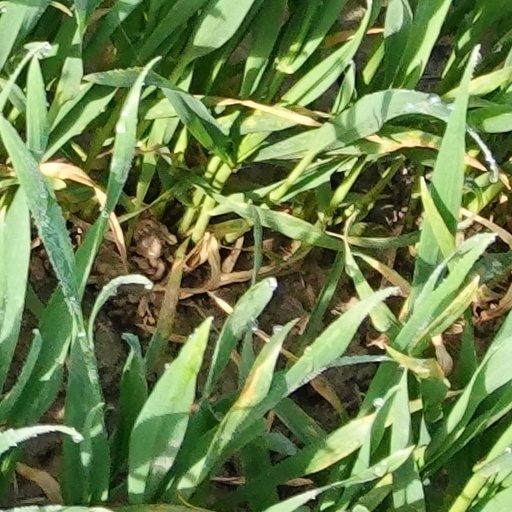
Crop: wheat